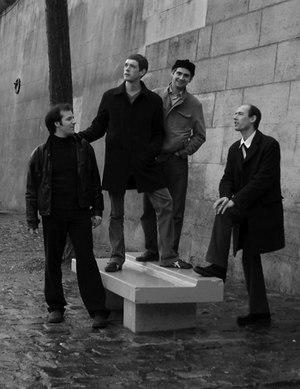
Photo du groupe Après l'amour prise sur les quais de Seine à Paris
« Après l'amour » est un quatuor parisien qui, depuis 1999, trace un sillon entre rock et chanson française. Leur répertoire compte une quarantaine de morceaux originaux dont le noyau dur est constitué de l’Horloger des cœurs, l’Insouciance, l’Indécis, Y’a du sexe et Sous les ponts de Paris. Les trois premiers figurent d’ailleurs sur un EP intitulé Résille pour les filles autoproduit en 2003.